Commander-in-Chief's Guard (3rd U.S. Infantry Regiment, The Old Guard)

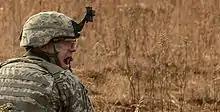
A soldier in the Commander-in-Chief's Guard shouts directions during a live fire exercise in 2013.

Posted at Fort Myer, the CINC Guard is a "Special Ceremonial Unit," a U.S. Army designation for units authorized uniforms other than the Army Service Uniform when executing public duties. Its ceremonial uniform consists of blue greatcoats and white coveralls. Cover consists of black tricorn hats and white powdered wigs. It is equipped with muskets modeled on the Brown Bess (a design first developed in 1722 for service with the British Army), instead of the M14 rifle issued to the rest of the regiment for public duties.